Intercity Express Programme

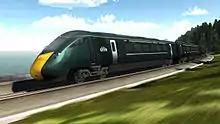
CGI image of the Hitachi AT300 ordered for Great Western Railway.

During March 2015, First Great Western agreed to acquire 29 bi-mode (Class 802) trains as HST replacements on services in and to the southwest of England. The order consisted of 22 five-car and 7 nine-car trainsets, with an option for 30 more sets. Differences with the original design included more powerful diesel engines more suited to steeper graded line in Devon and Cornwall, as well as larger fuel tanks. A £361M contract between FGW and rolling stock leasing company Eversholt Rail Group was signed in July 2015. The expected introduction date of the new trains was summer 2018. Great Western's Class 802 trains were built at Hitachi Rail Italy's Pistoia plant.